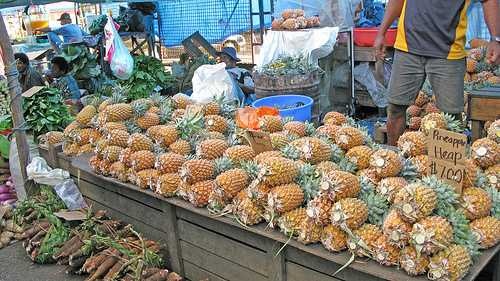
Label: Pineapple